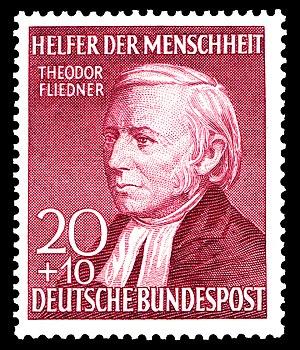
Theodor Fliedner est un pasteur luthérien allemand, fondateur des diaconesses protestantes. En 1836, il fonde la Diaconie de Kaiserswerth, un hôpital qui est aussi un centre de formation de diaconesses. Avec ses épouses Friederike Münster et Caroline Bertheau, il est considéré comme le rénovateur du ministère des diaconesses tel qu'il existait dans l’Église primitive. Son travail de pionnier dans le domaine des soins infirmiers a été une source d'inspiration pour Florence Nightingale, qui est venue pour se former à Kaiserswerth en 1850 pendant plusieurs mois.